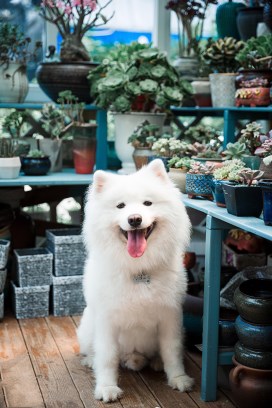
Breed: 2192-n000088-Samoyed